Meteor!

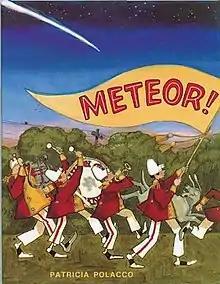
First edition

Meteor! is a 1987 children's picture book by author Patricia Polacco. Polacco is well known for writing and illustrating stories depicting events from her childhood in Michigan. "Meteor!" was published in 1987 by The Trumpet Club, commonly known for publications of children's books from grades PreK-6. The story is about Patricia, her brother Richard, and Cousin Steve as young children spending time with their grandparents on their farm in Michigan. It seems to be a normal summer night until a flash from the sky and a crash in the yard.